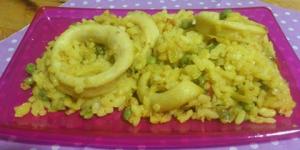
arroz con anillas de calamar